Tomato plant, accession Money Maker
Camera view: bottom (45 deg); turntable rotation: 150 degrees
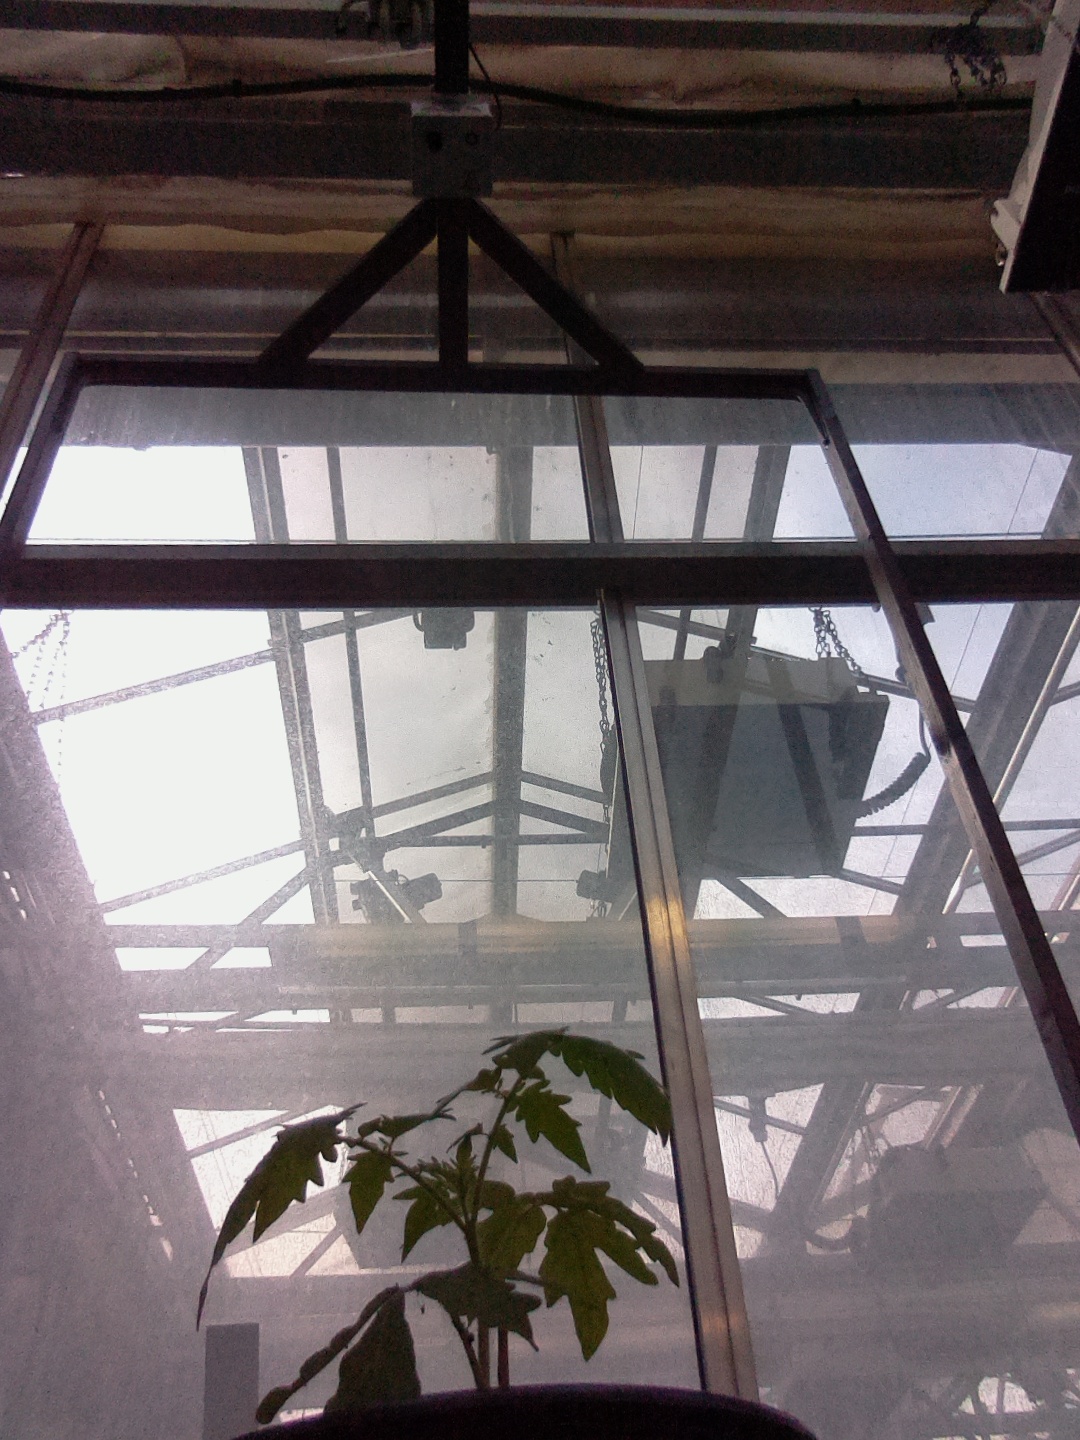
BBCH growth stage 13: 6 of true leaves visible